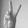
ASL letter: V